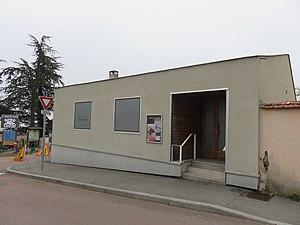
Le musée Antoine-Brun à Sainte-Consorce (Rhône, France).
Sainte-Consorce est une commune française, située dans le département du Rhône en région Auvergne-Rhône-Alpes.